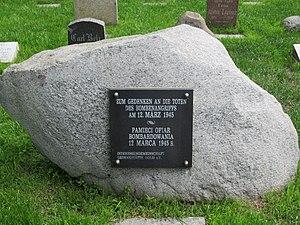
Le 12 mars 1945, peu avant la fin de la 2ᵉ Guerre mondiale, la ville de Swinemünde en Poméranie a été détruite en grande partie par une attaque aérienne de la 8th USAAF.